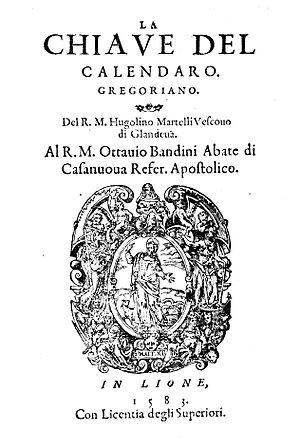
Ugolino Martelli, francisé en Hugolin Martelli, est un prélat et humaniste italien du XVIᵉ siècle.